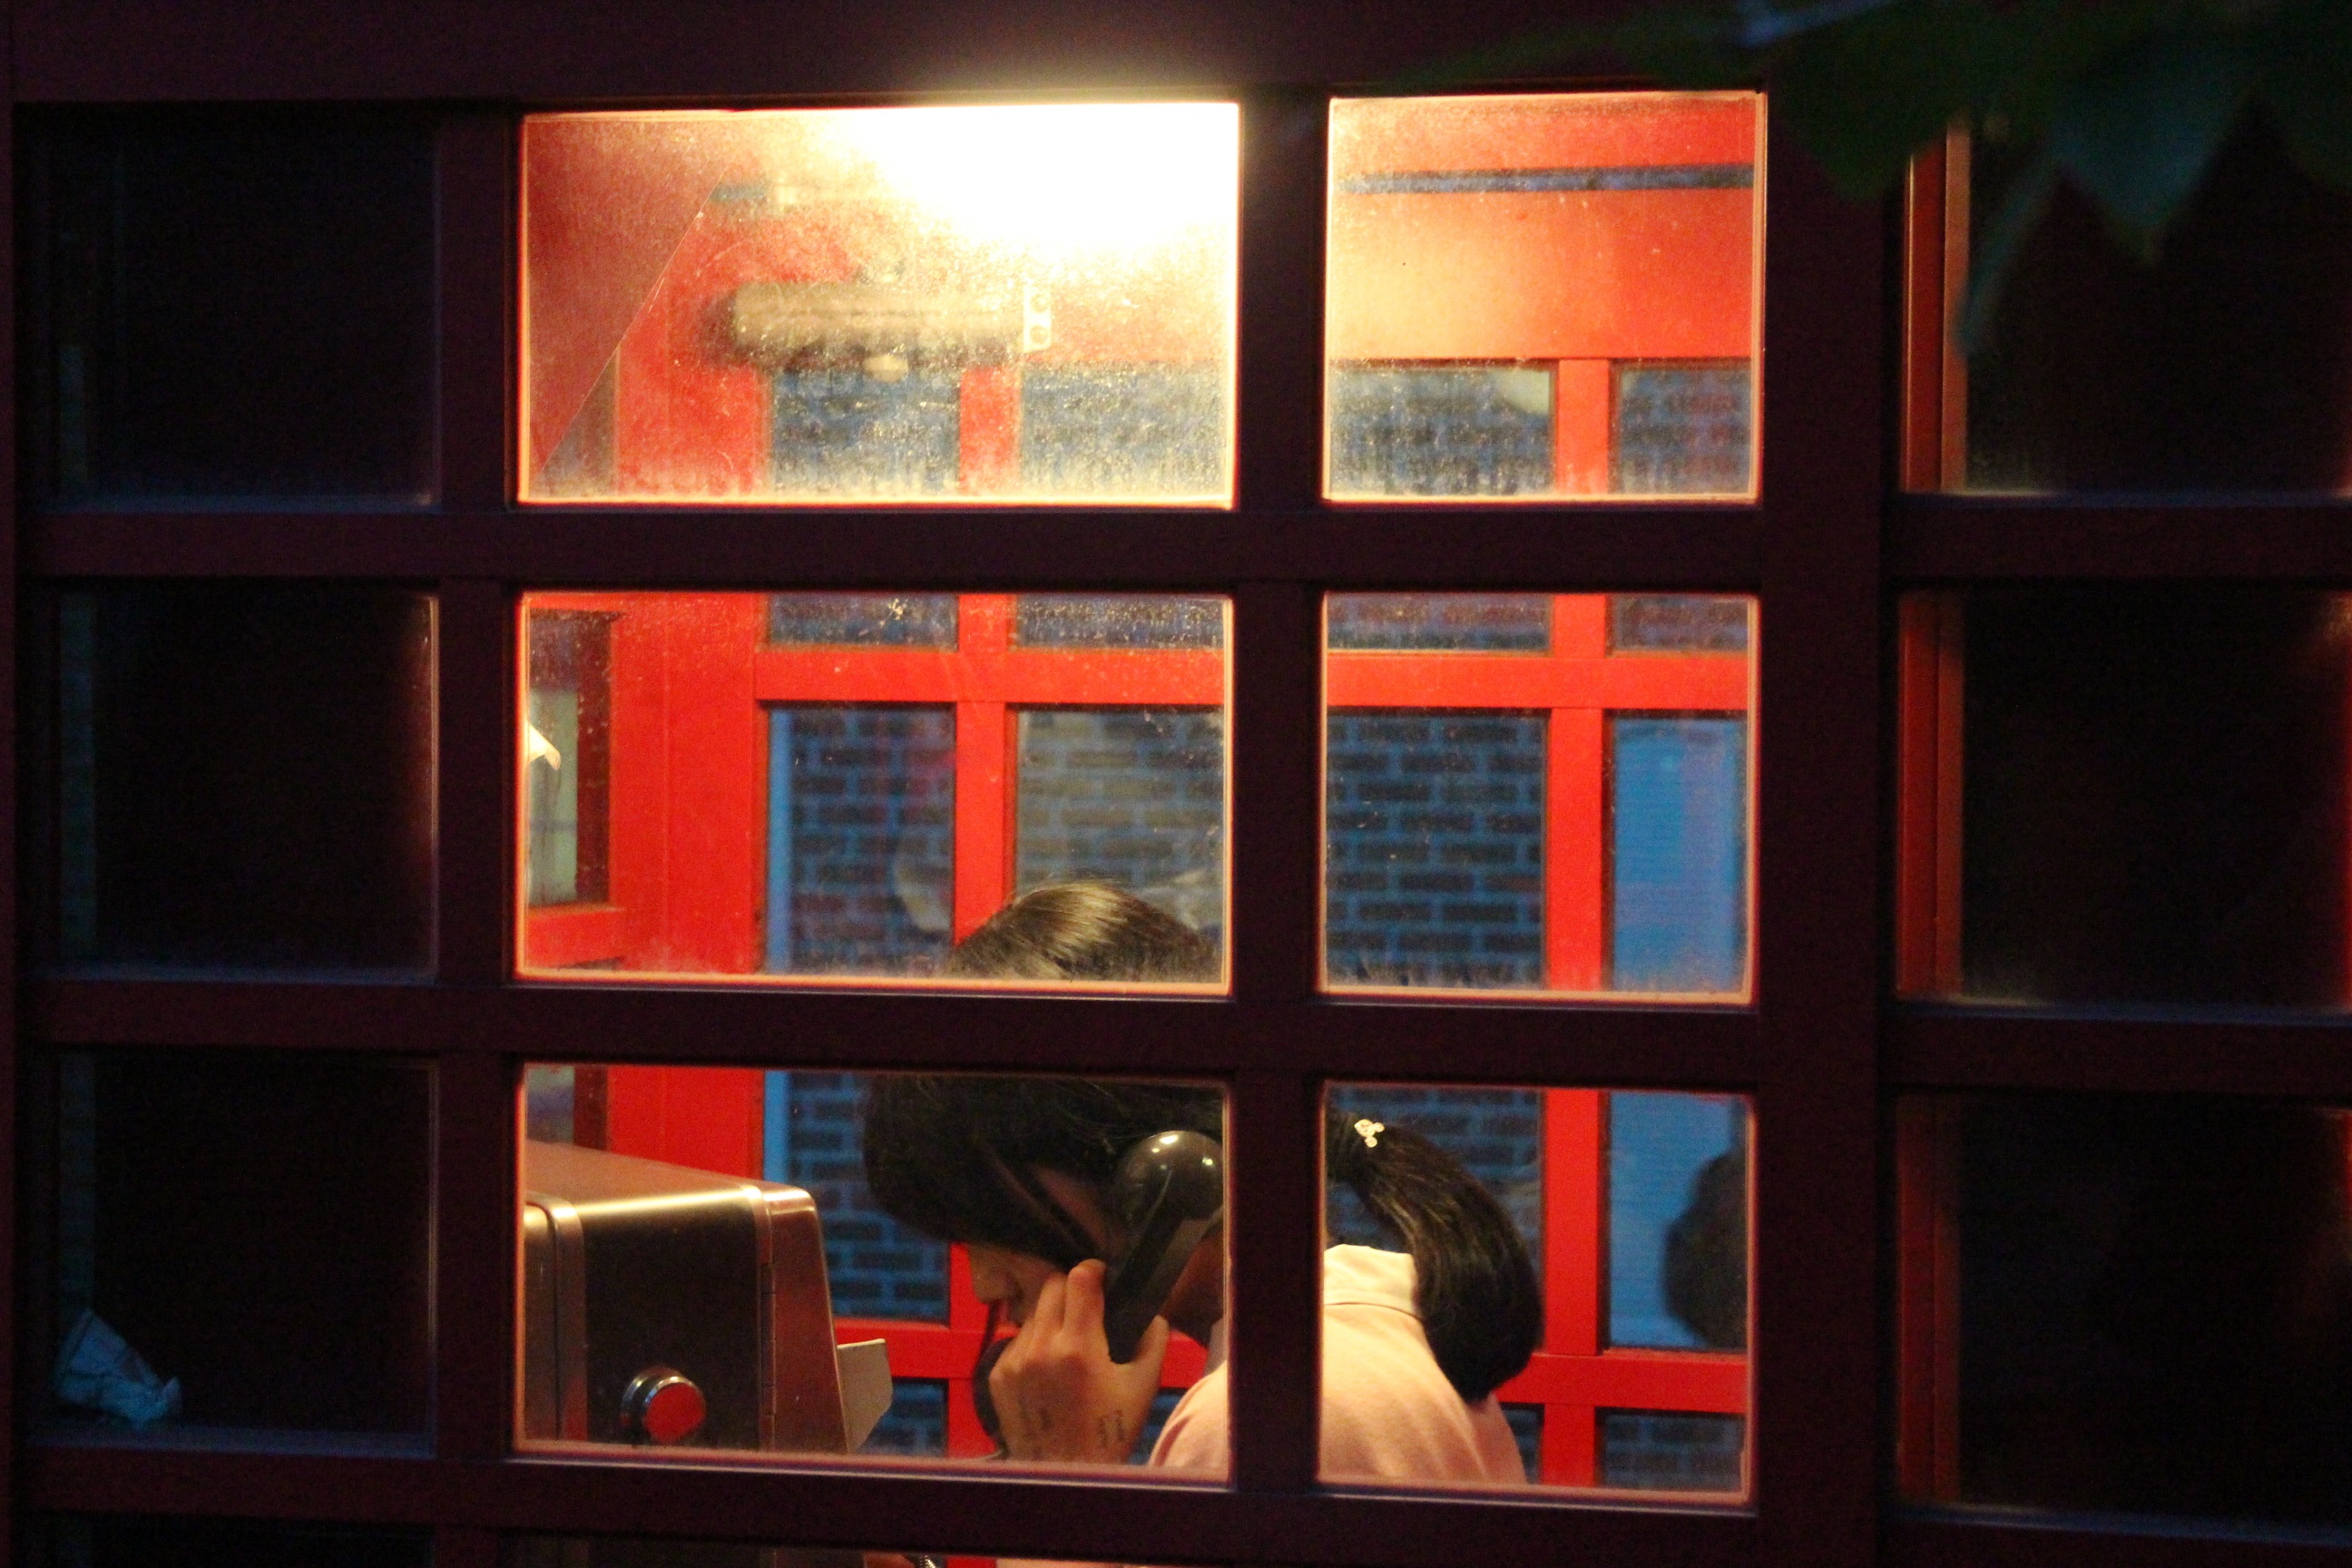
window, wall, red, phone, color, shelf, furniture, interior design, loneliness, shelving, tourist attraction, lighting effects, window covering, public telephones, yearning, a public telephone booth